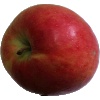
Label: Apple Crimson Snow 1